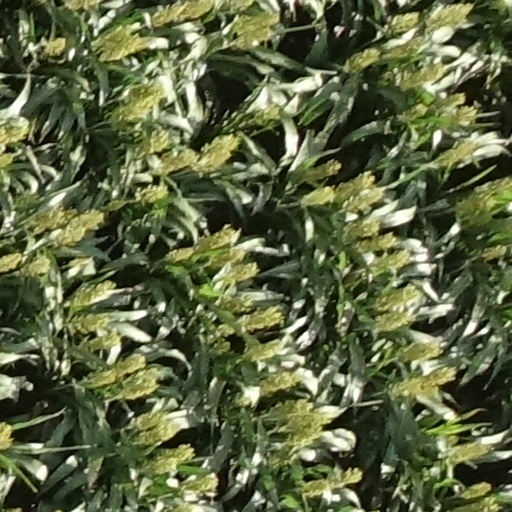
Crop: sorghum